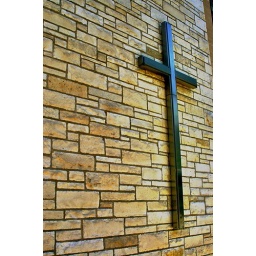
On church building in downtown Chi-town...